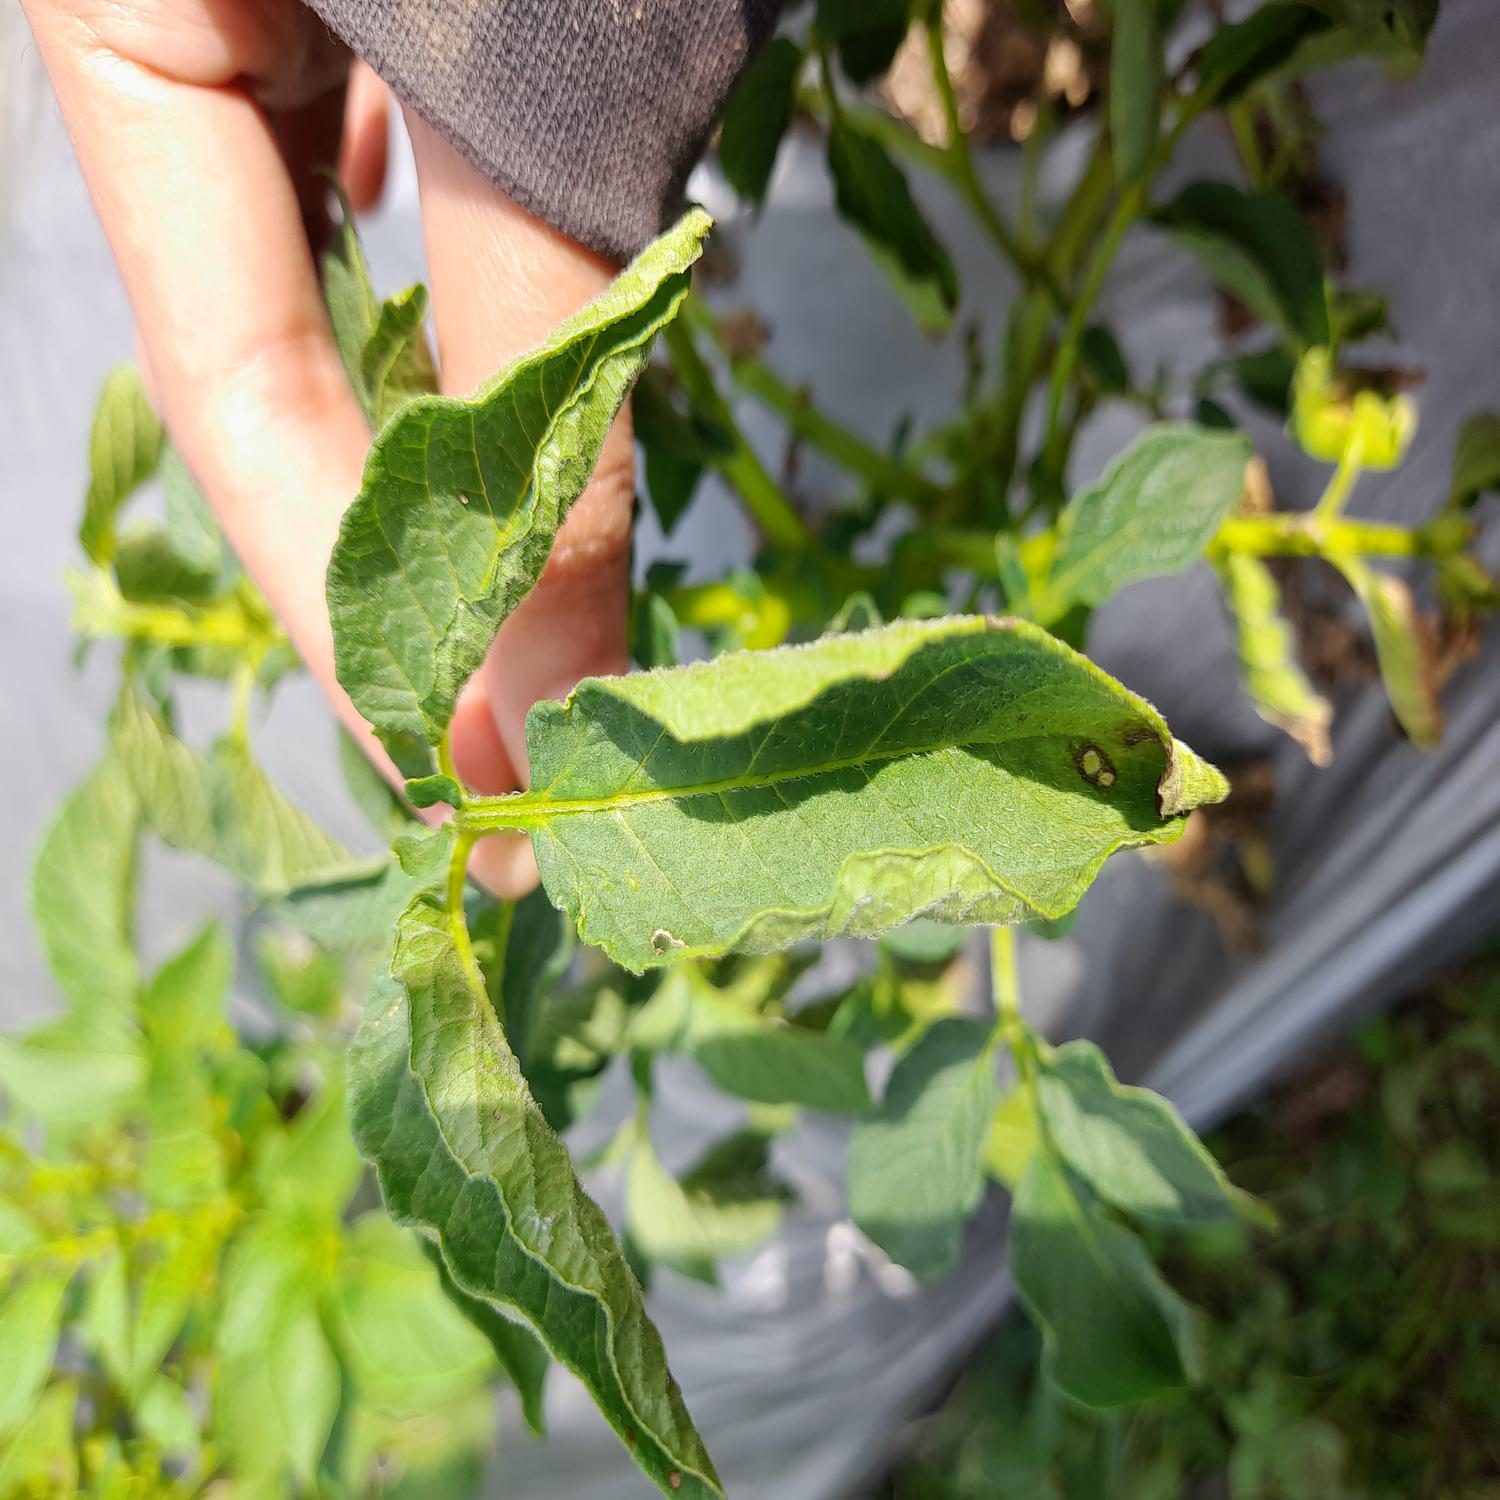
Label: Bacteria